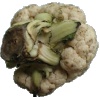
Label: Cauliflower 1